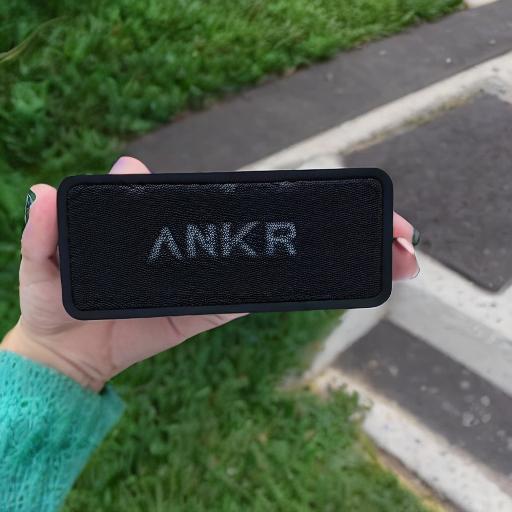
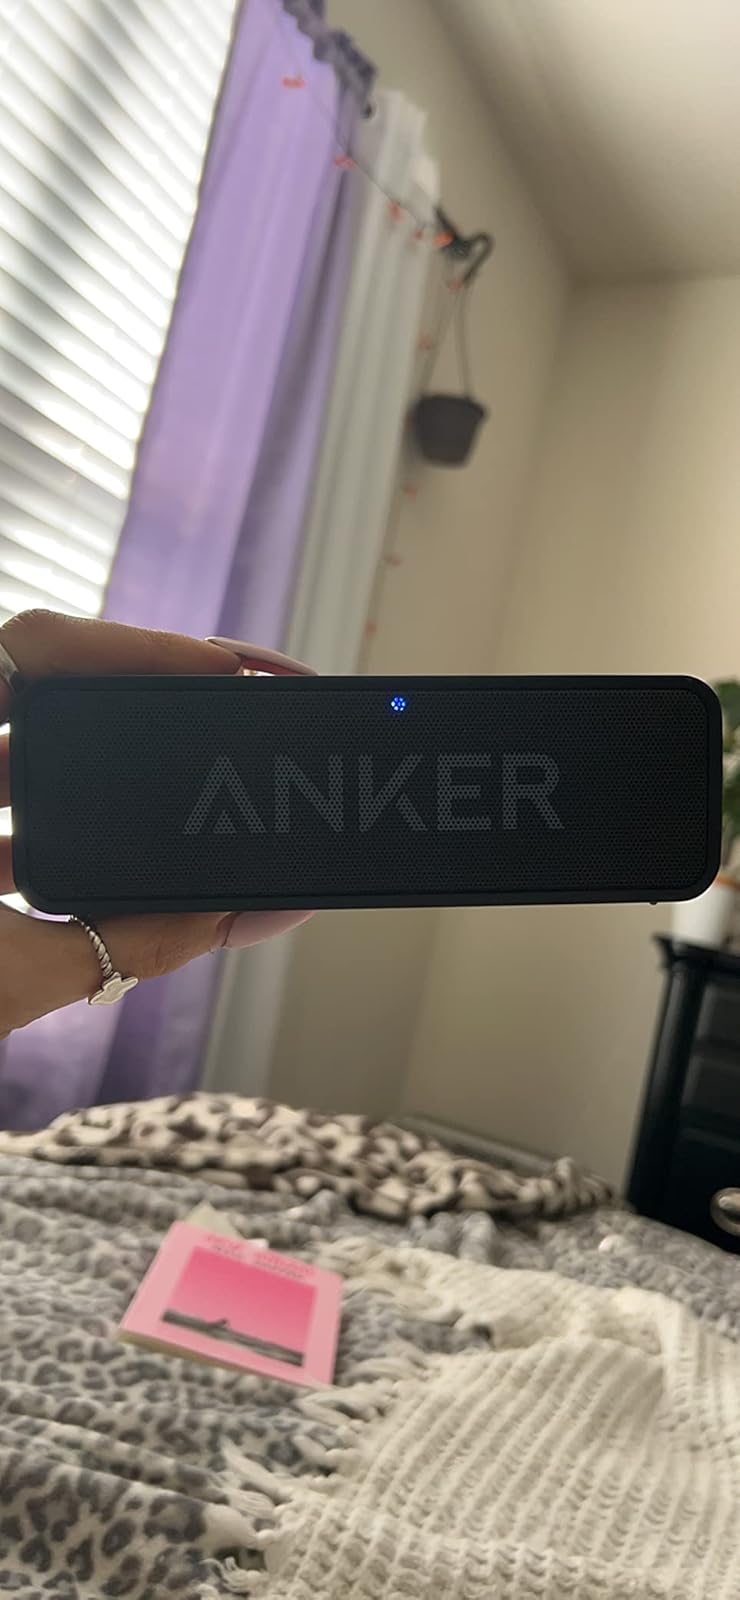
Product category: speaker
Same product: no